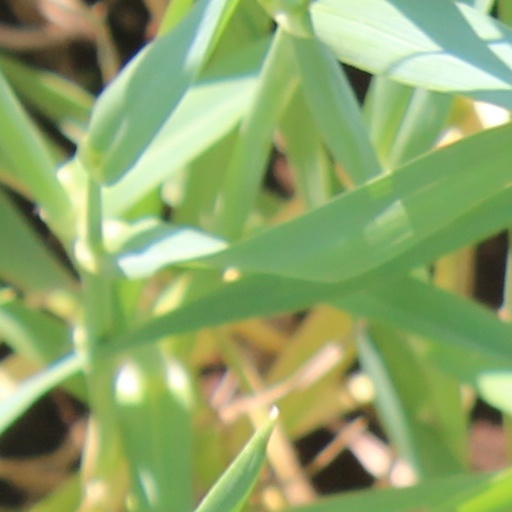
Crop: wheat